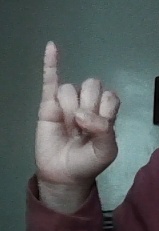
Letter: meem